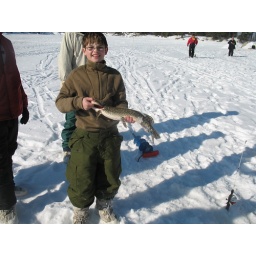
Nick - He caught more fish by one person all winter at Northern Tier this year.